Nuclear fuel

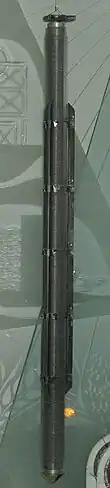
A Magnox fuel rod

Magnox (magnesium non-oxidising) reactors are pressurised, carbon dioxide–cooled, graphite-moderated reactors using natural uranium (i.e. unenriched) as fuel and Magnox alloy as fuel cladding. Working pressure varies from for the steel pressure vessels, and the two reinforced concrete designs operated at . Magnox alloy consists mainly of magnesium with small amounts of aluminium and other metals—used in cladding unenriched uranium metal fuel with a non-oxidising covering to contain fission products. This material has the advantage of a low neutron capture cross-section, but has two major disadvantages: